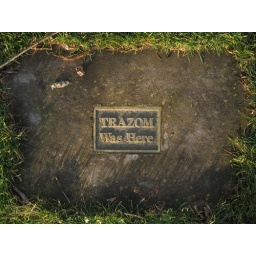
This was sitting in the middle of the grass near the path around Green Lake in Seattle.